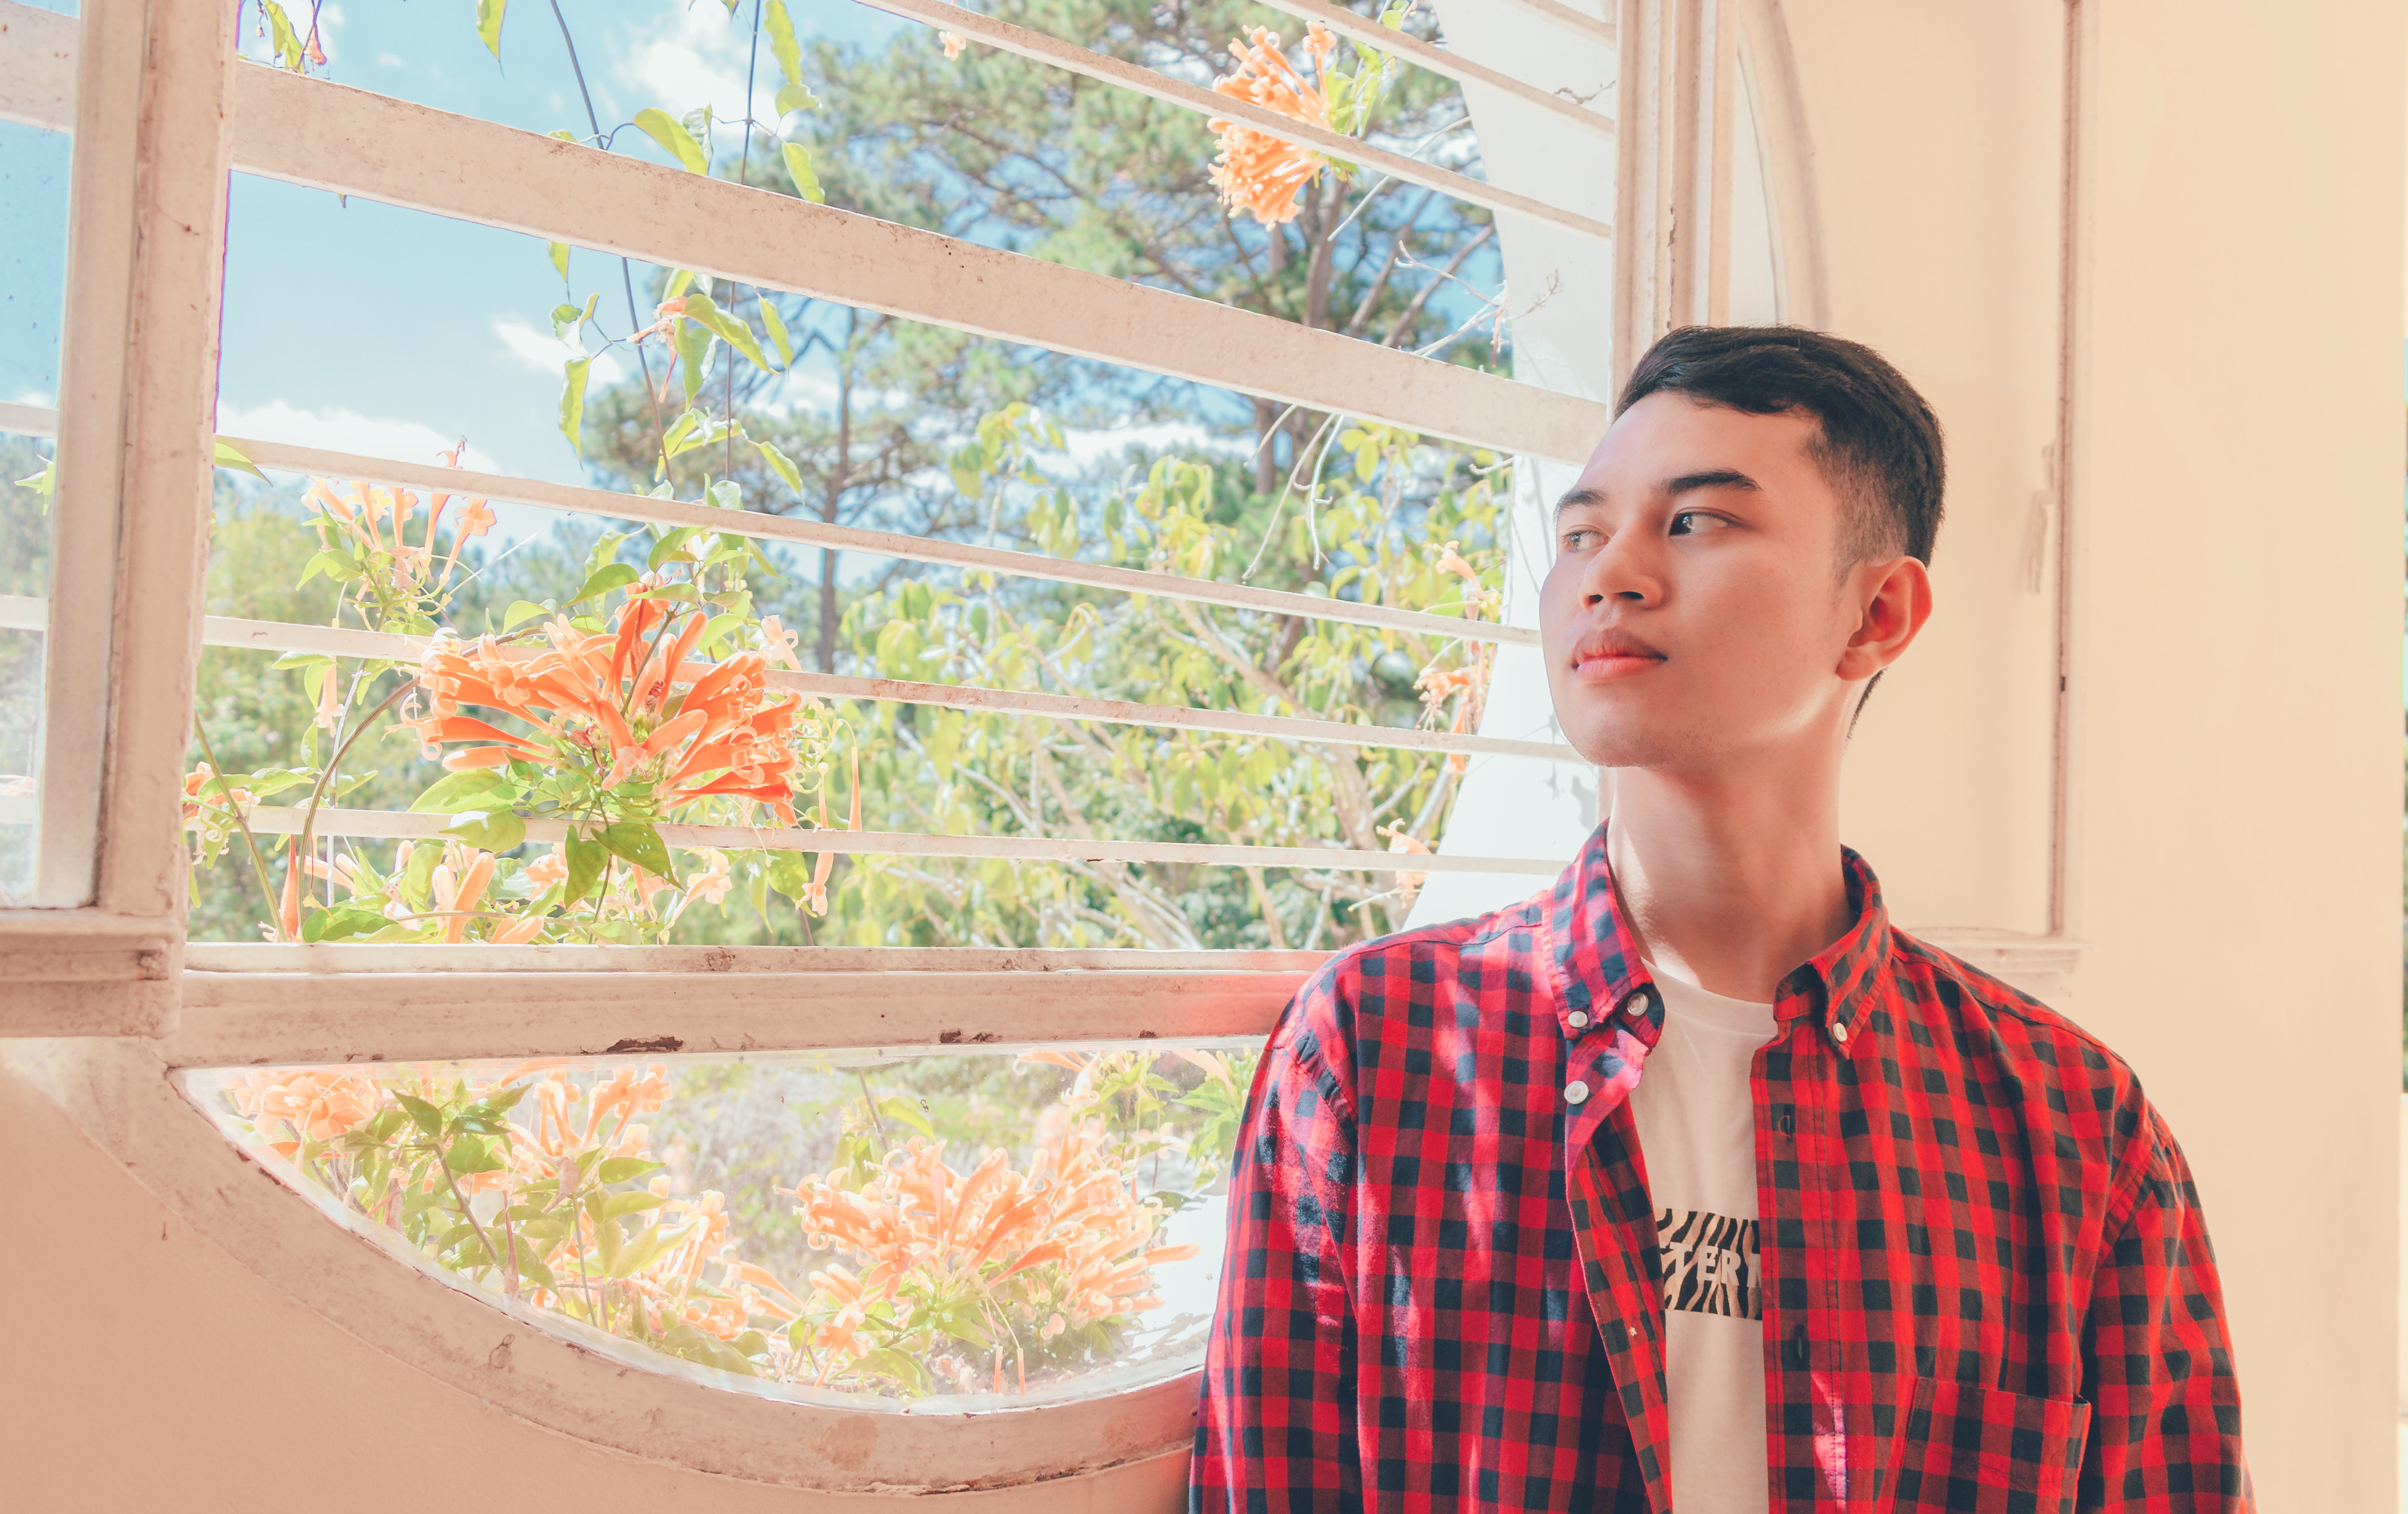
design, room, window, plant, interior design